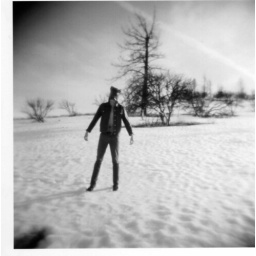
I advise against putting plastic bags on your head.